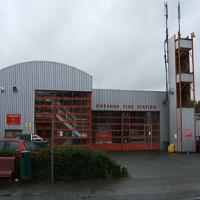
Weather: cloudy or overcast